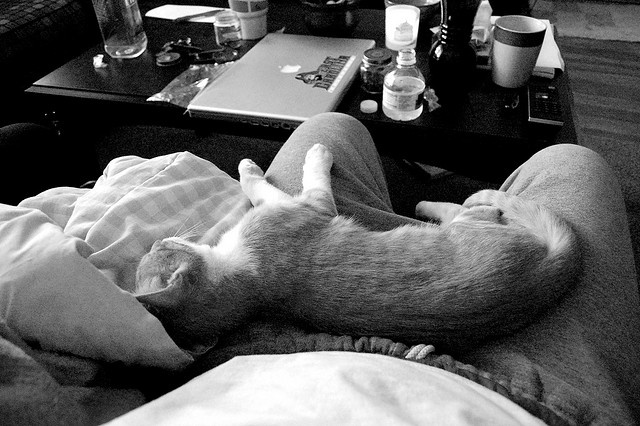
A cat is laying on someone's lap while they sit on the couch.
A cat laying on it's back on top of a couch.
A cat sleeping on someones lap in a living room
Cat sleeping on the lap of a person.
A person sitting on a couch with a cat in their lap.